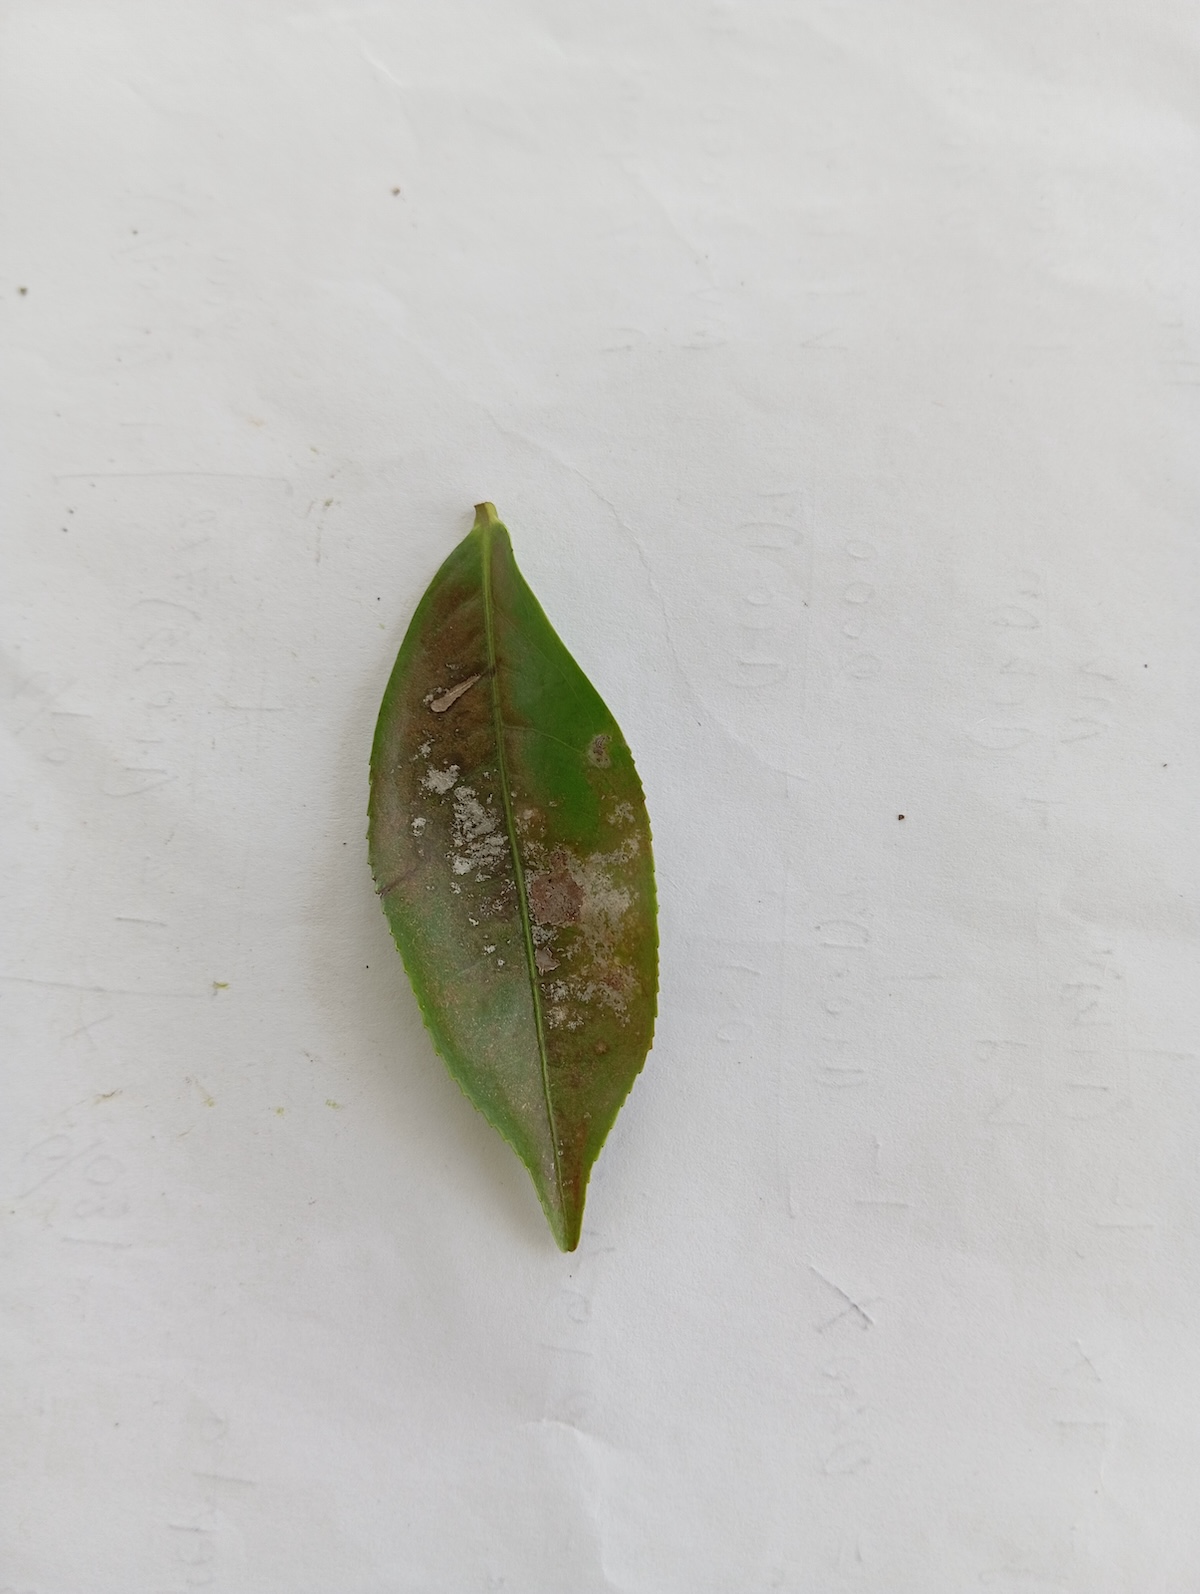
Label: Red spider